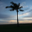
Label: palm_tree